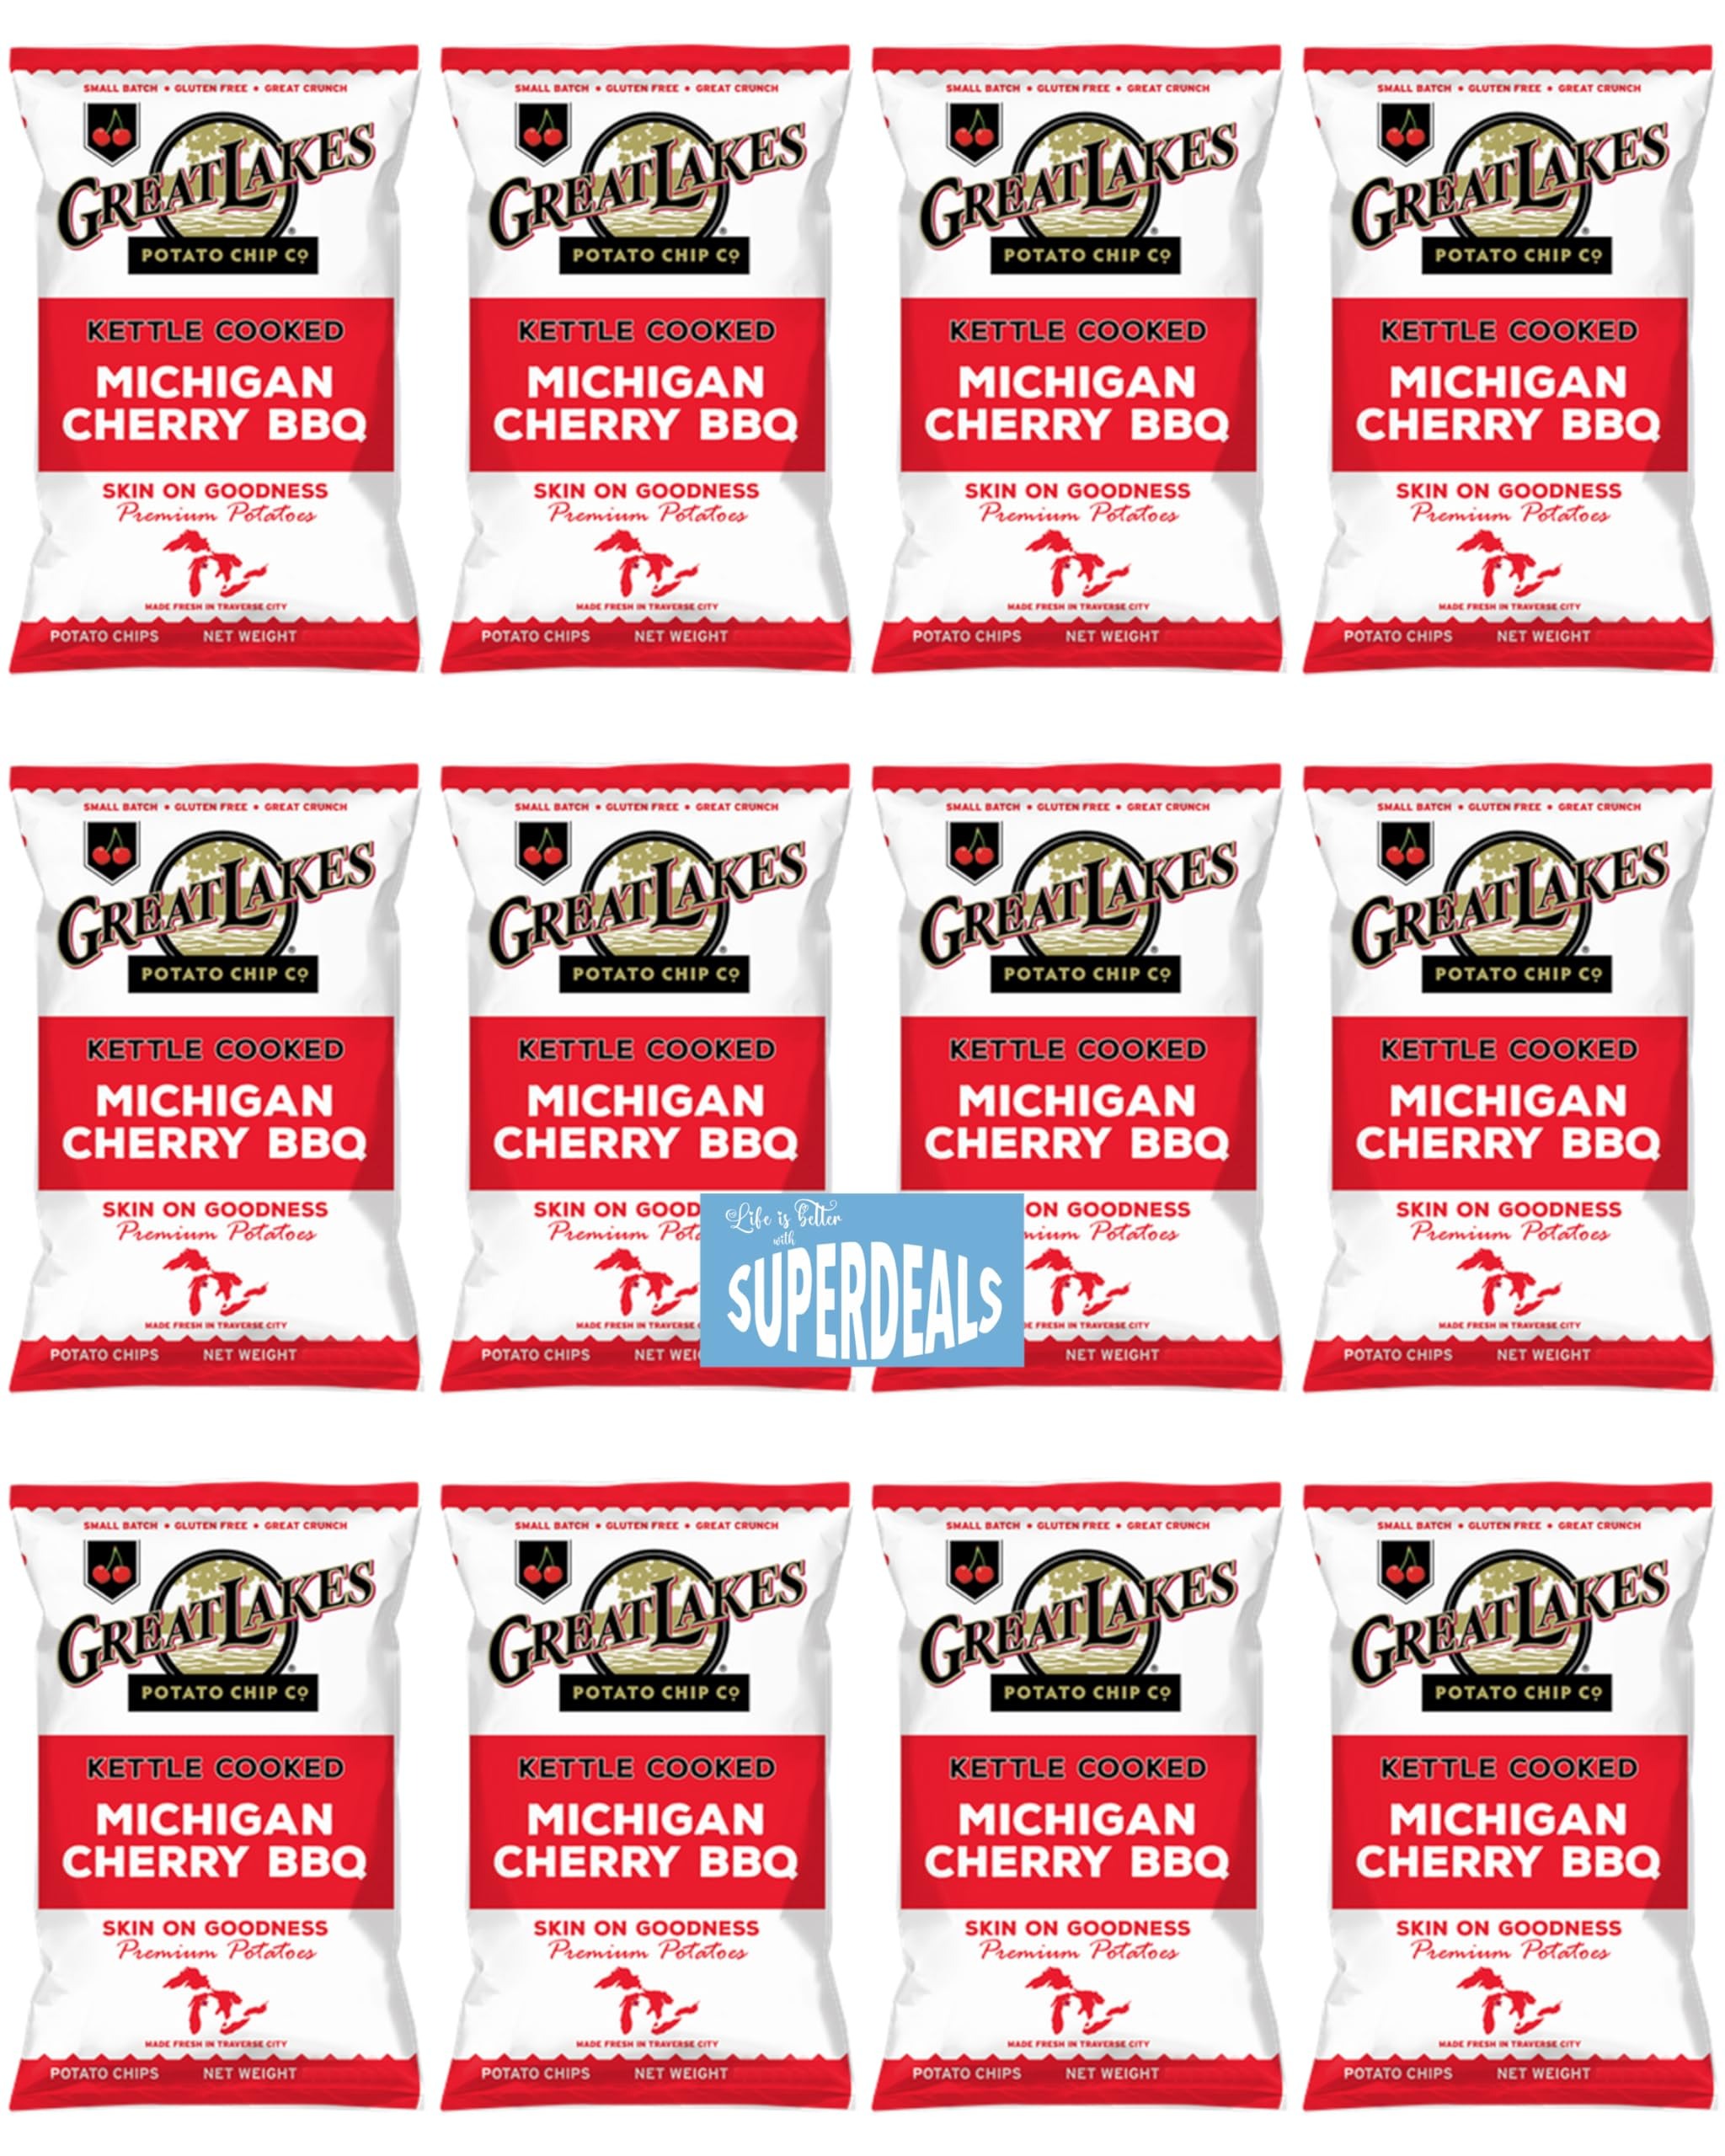
Item Name: Kettle Cooked Potato Chips by Great Lakes Value Pack Bundled by SUPERDEALS | 1.375 Oz Bag | Michigan Cherry BBQ | Pack of 12 with mystery bonus gift
Bullet Point 1: PRODUCT FEATURES: Deliciously Unique Flavor: A sweet and tangy blend of Michigan cherry and savory BBQ spices. Kettle Cooked for Extra Crunch: Thick-cut and slow-cooked for a satisfying, crispy bite. Value Pack Bundle: Includes 12 individual 1.375 oz bags—perfect for snacking on the go, lunchboxes, or sharing. Made with Quality Ingredients: Crafted with care for an authentic and flavorful experience. Mystery Bonus Gift: Enjoy a surprise bonus item with your purchase!
Bullet Point 2: KETTLE COOKING PROCESS: Slow-cooked in small batches to achieve the perfect golden crunch and exceptional texture that potato chip enthusiasts love
Bullet Point 3: PREMIUM INGREDIENTS: Made with carefully selected thick-cut potatoes for superior crunch and consistent quality in every bite
Bullet Point 4: CONVENIENT PACK: Includes 12 individual bags (1.375 oz each) perfect for snacking, lunch boxes, or on-the-go enjoyment
Bullet Point 5: VALUE BUNDLE: Enjoy the value and convenience of a pack of 12, bundled by SUPERDEALS for your snacking pleasure. Delight in the exceptional value and unparalleled convenience offered by our thoughtfully bundled snacking assortment.
Product Description: Discover the unique fusion of flavors with Great Lakes Kettle Cooked Michigan Cherry BBQ potato chips. Each chip is crafted from premium, thick-cut potatoes and slowly kettle-cooked to achieve the perfect crunch. The distinctive taste combines classic smoky barbecue notes with a subtle sweet cherry flavor that pays homage to Michigan's famous fruit. This value pack includes 12 convenient 1.375-ounce bags, perfect for snacking on the go or sharing with friends and family. These gluten-free chips deliver 'skin on goodness' in every bite, thanks to the careful small-batch cooking process that ensures each chip reaches the ideal level of crispiness. The result is a perfectly seasoned chip that balances sweet, smoky, and savory notes in a way that sets it apart from ordinary barbecue chips. Whether you're planning a party, stocking up for movie night, or just love having quality snacks on hand, this 12-pack bundle offers great value while delivering a truly unique snacking experience.
Value: 16.5
Unit: Ounce

Price: 22.55